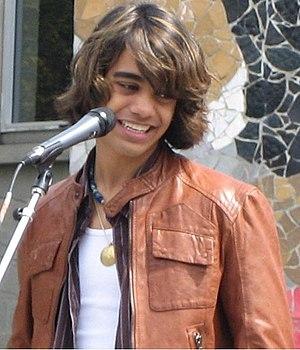
Sanjaya Malakar, né le 10 septembre 1989 à Federal Way, État de Washington, aux États-Unis, est un chanteur américain d'origine pakistanaise, issu de la sixième saison du télécrochet American Idol. Il acquiert une importante notoriété en raison de ses prestations jugées lamentables par le juge Simon Cowell, ce qui entraîne une réaction du public qui, par sympathie, se met à voter pour lui en masse au cours des semaines suivantes.